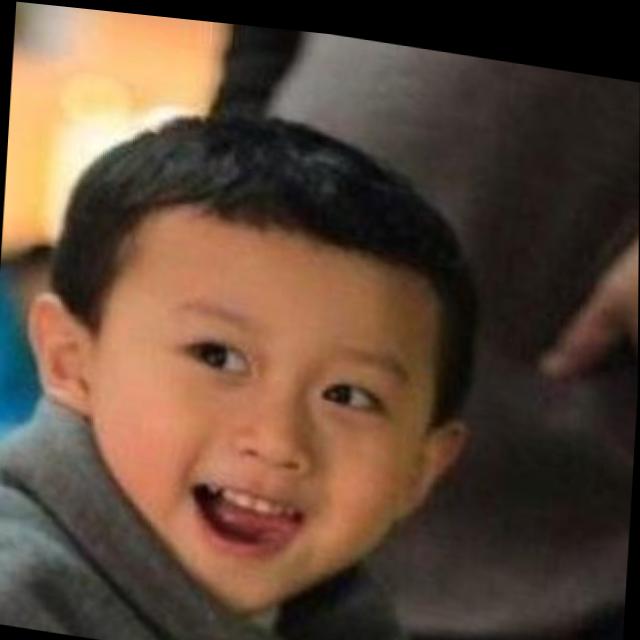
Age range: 0-12